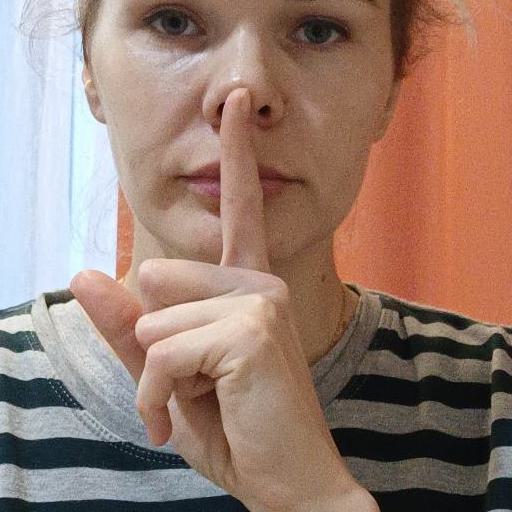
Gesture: mute